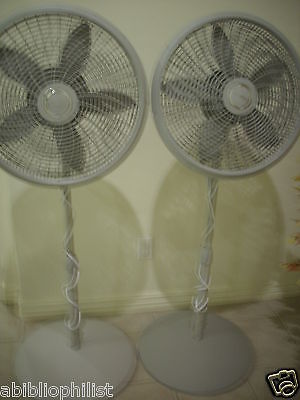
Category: fan